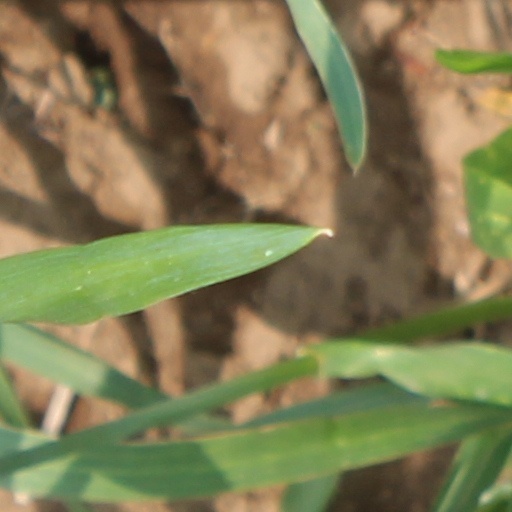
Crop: wheat